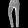
Label: Trouser